Kobuleti Managed Reserve

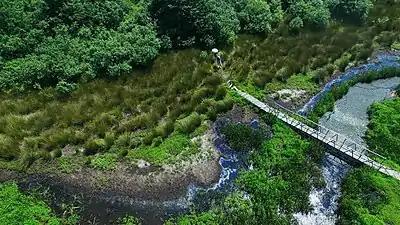
Pedestrian bridge across the Shavi Ghele ("black creek") river.

Kobuleti Managed Reserve arranged trails, so that visitors can carry out educational tours. It is possible to rent skis and walk along sphagnum bog.